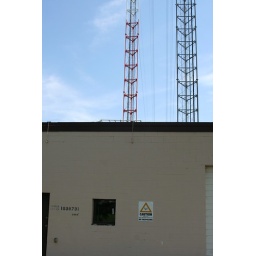
KVLY-TV Channel 11 building at transmitter tower in Traill County, ND (formerly the KTHI-TV mast) no. 4548